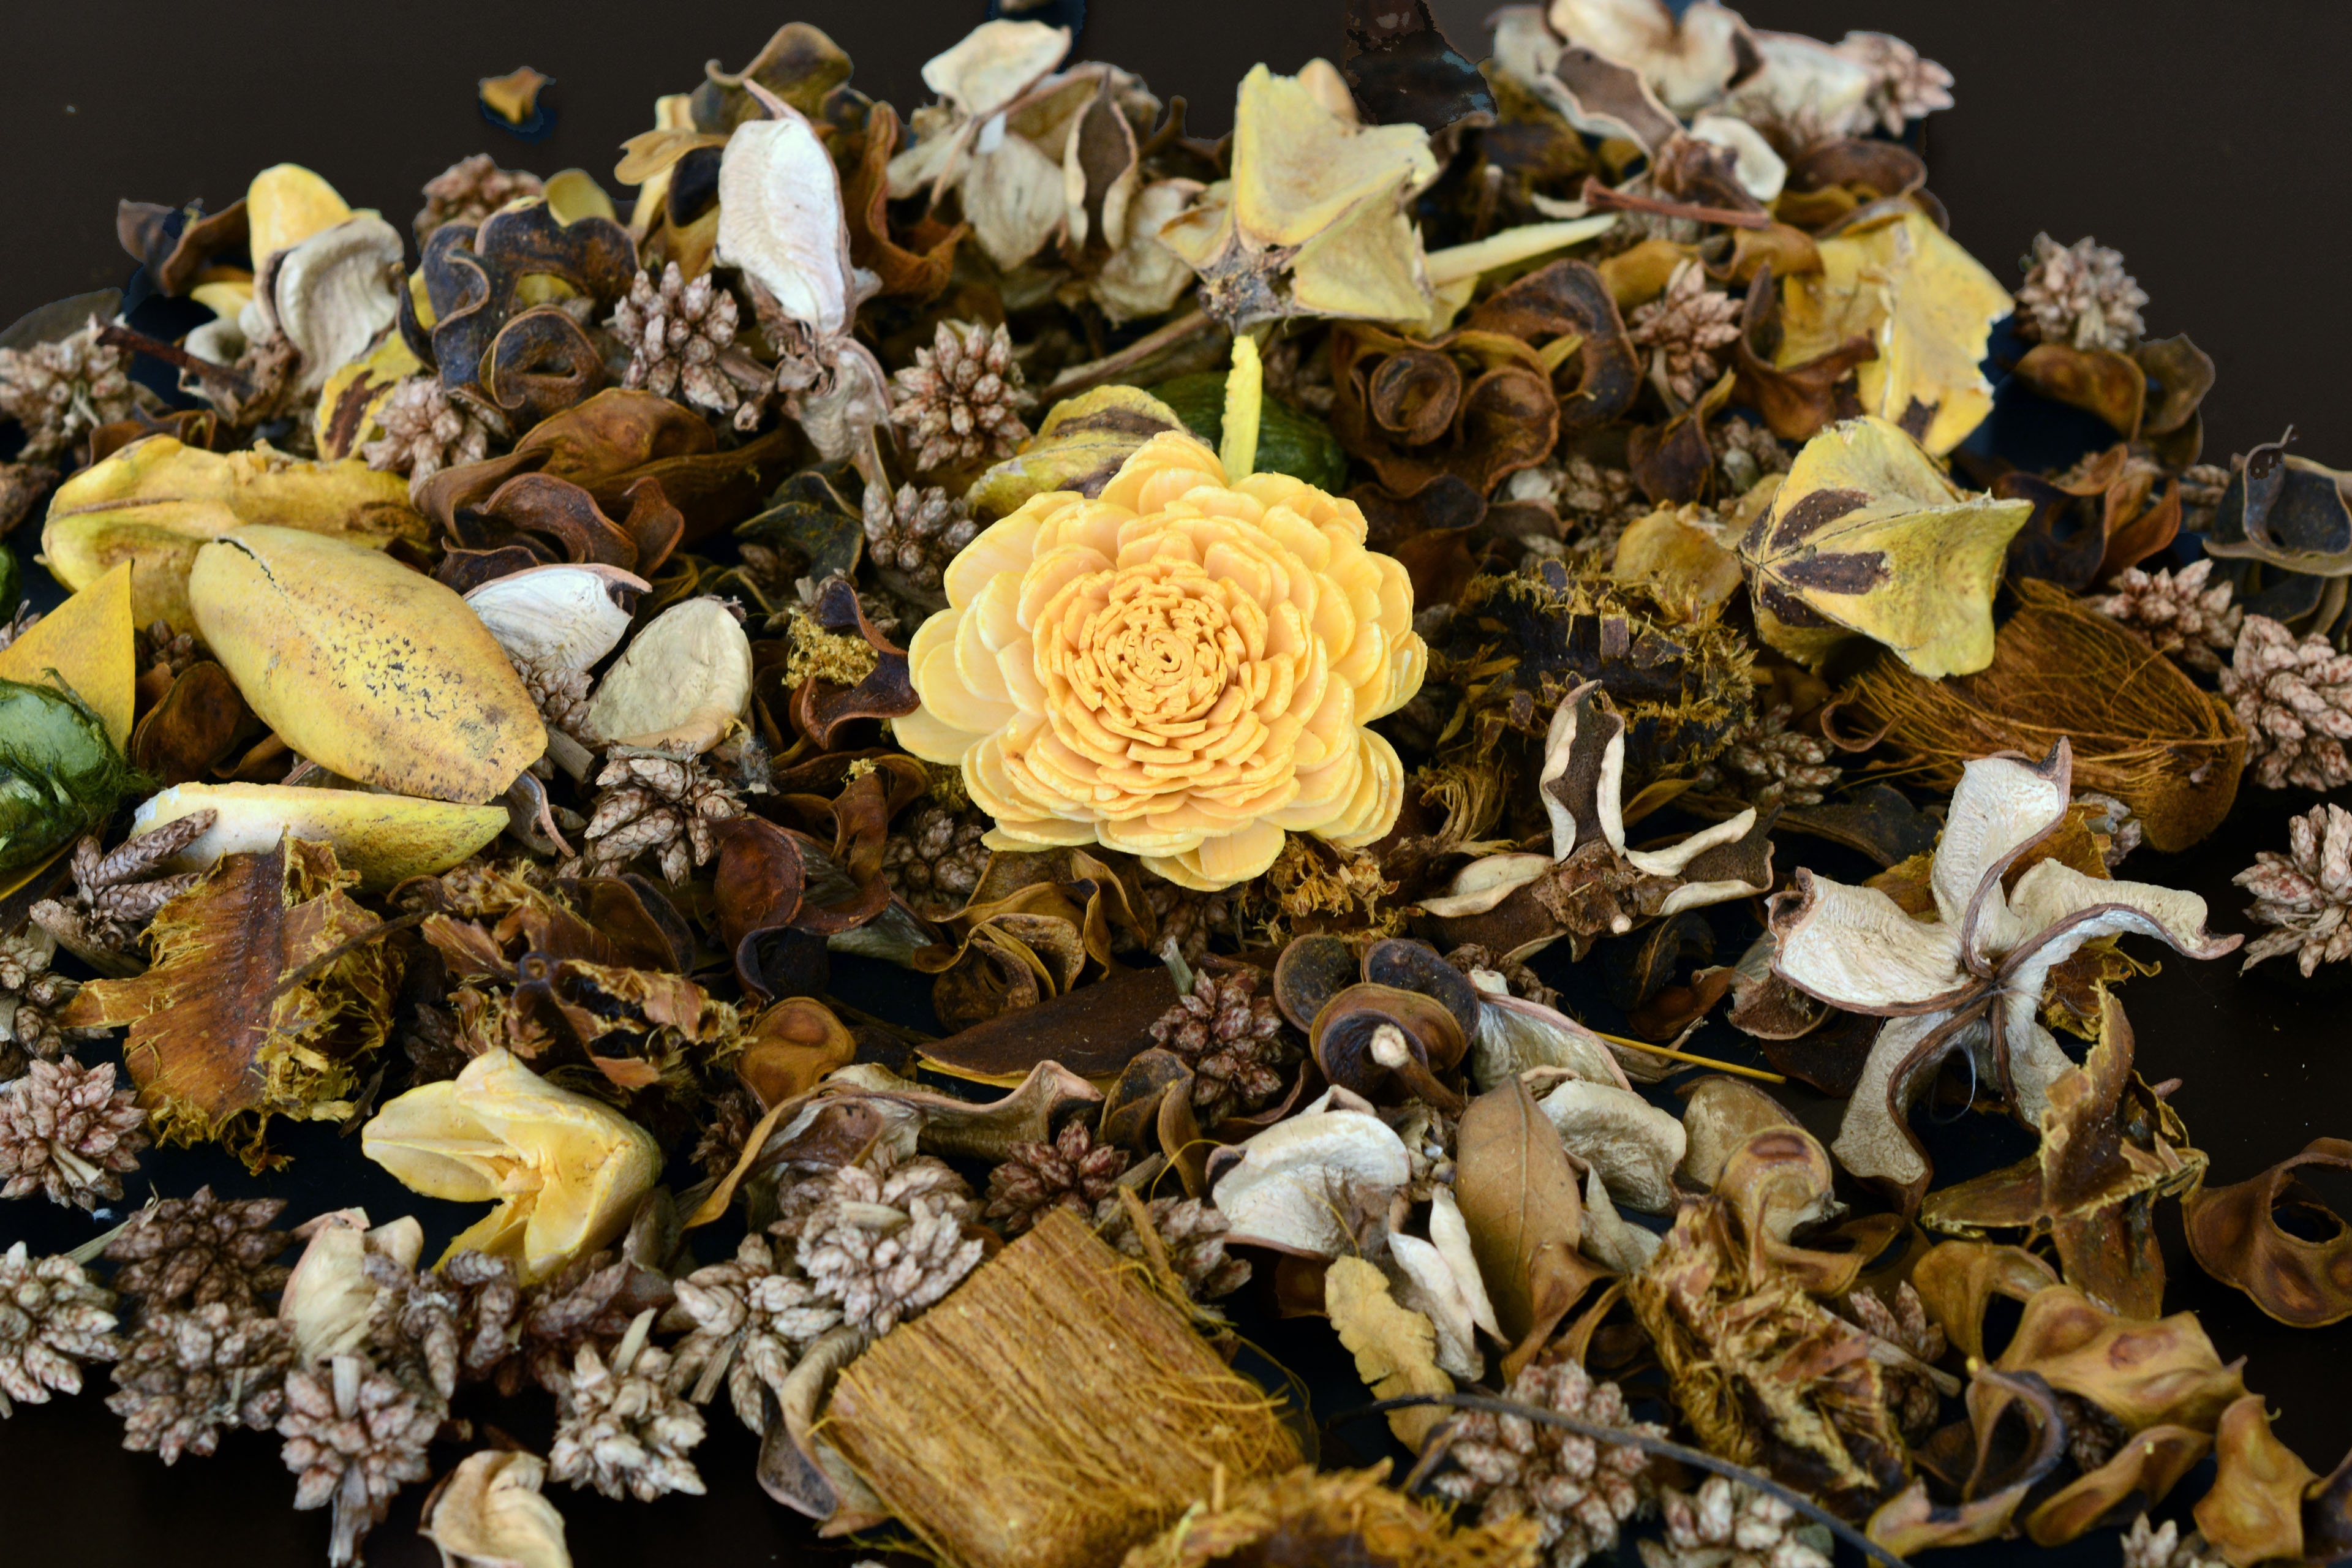
plant, leaf, flower, petal, dry, decoration, autumn, dried, yellow, flora, potpourri, flowers, christmas decoration, relaxation, background, mix, floristry, fragrance, natural herbs